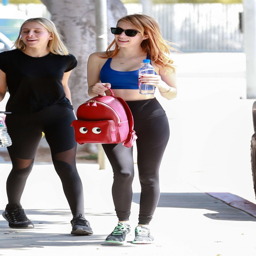
actor in industry at the gym